Jackshaft (locomotive)

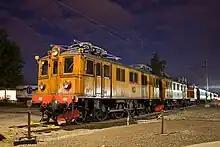
Swedish Statens Järnvägar Du class 1-C-1

This arrangement is common for slow speed diesel shunters, but not usually for main line speeds. The Swedish D-lok of 1925 did use it, with two motors geared to a single jackshaft with short rods between two driving axles of a 1-C-1 layout.